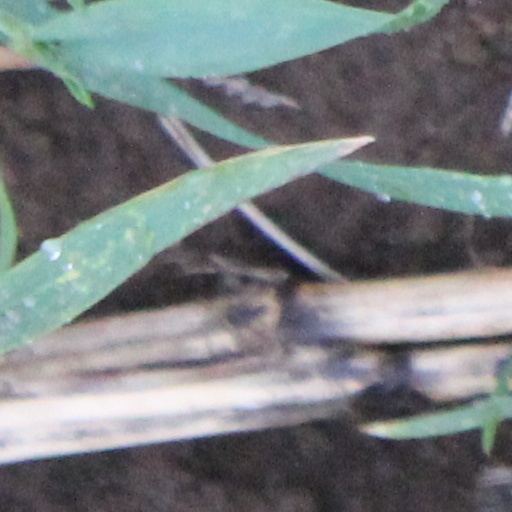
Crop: wheat